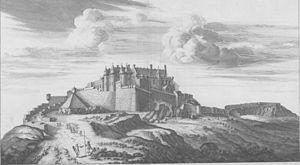
Marie Iʳᵉ d’Écosse, née Marie Stuart le 8 décembre 1542 et morte exécutée le 8 février 1587, est souveraine du royaume d’Écosse du 14 décembre 1542 au 24 juillet 1567 et reine de France du 10 juillet 1559 au 5 décembre 1560.